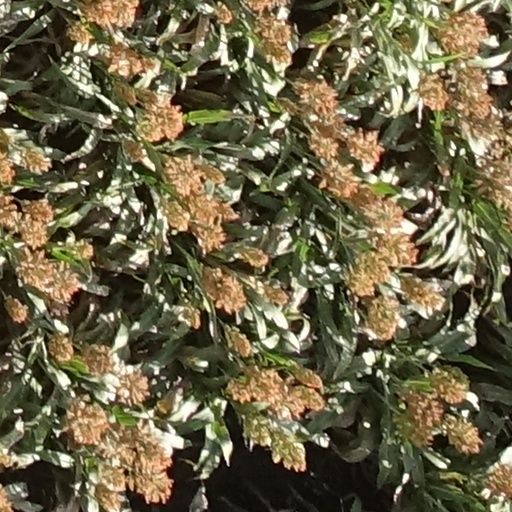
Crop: sorghum